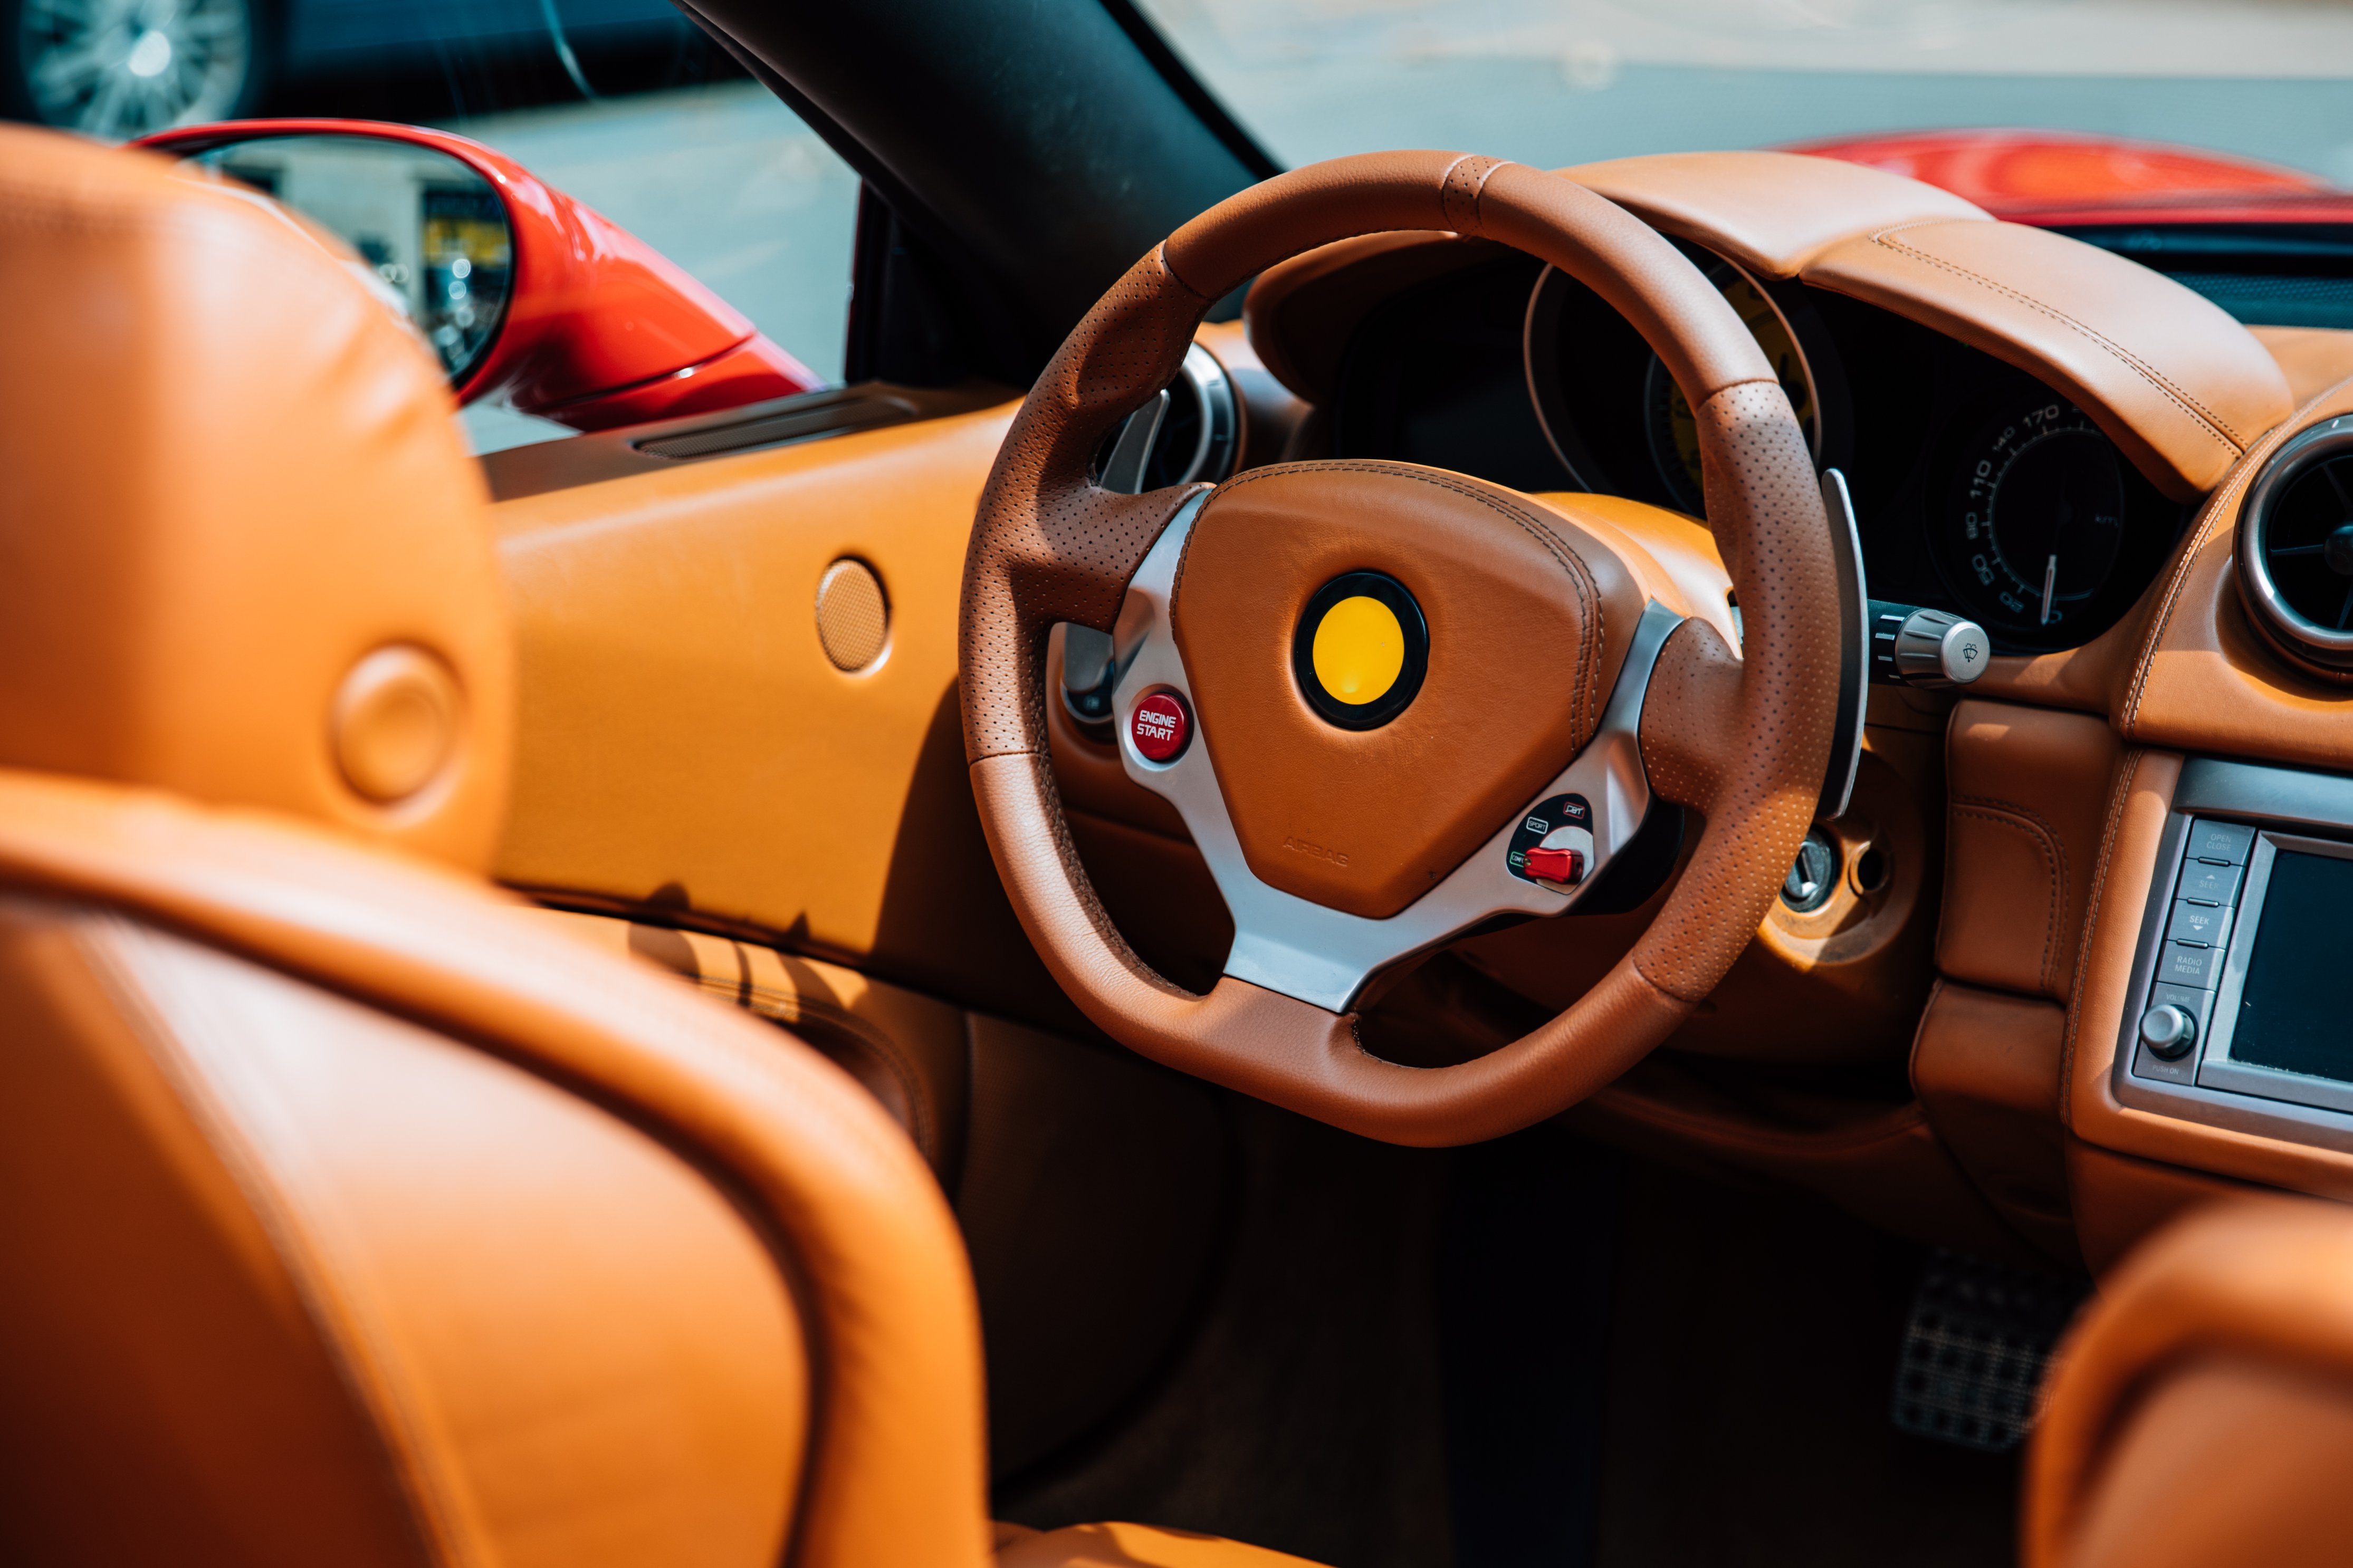
land vehicle, vehicle, car, steering wheel, steering part, supercar, automotive design, ferrari 599 gtb fiorano, auto part, center console, automotive wheel system, plant, sports car, coupe, wheel